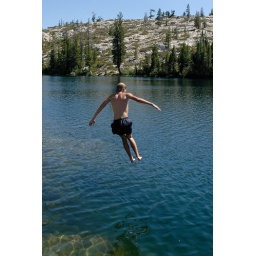
Brett jumping off rock into Long Lake near Serene Lakes-04-2 7-29-07